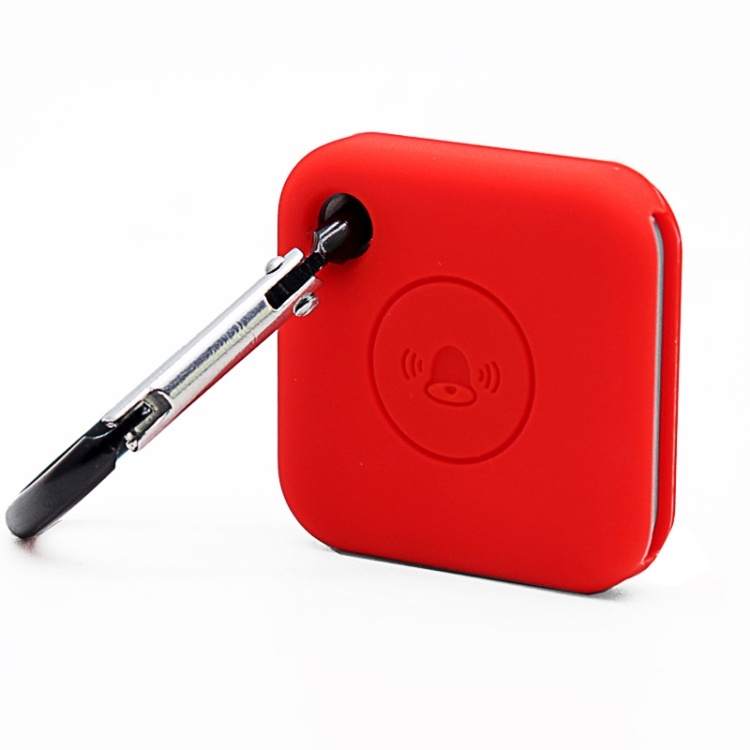
Bluetooth Smart Tracker Silicone Case for Tile Mate Pro(Red)
Brand: Maverick Sales
1. Features: Anti-seismic and anti-drop 2. Suitable for Tile Mate Pro 3. Material: Silicone 4. Size: 39x9x38mm 5. Thickness: 2.0mm
Category: Home & Garden > Household Appliances > Floor & Steam Cleaners > Floor Scrubbers > Grout & Tile Floor Scrubbers